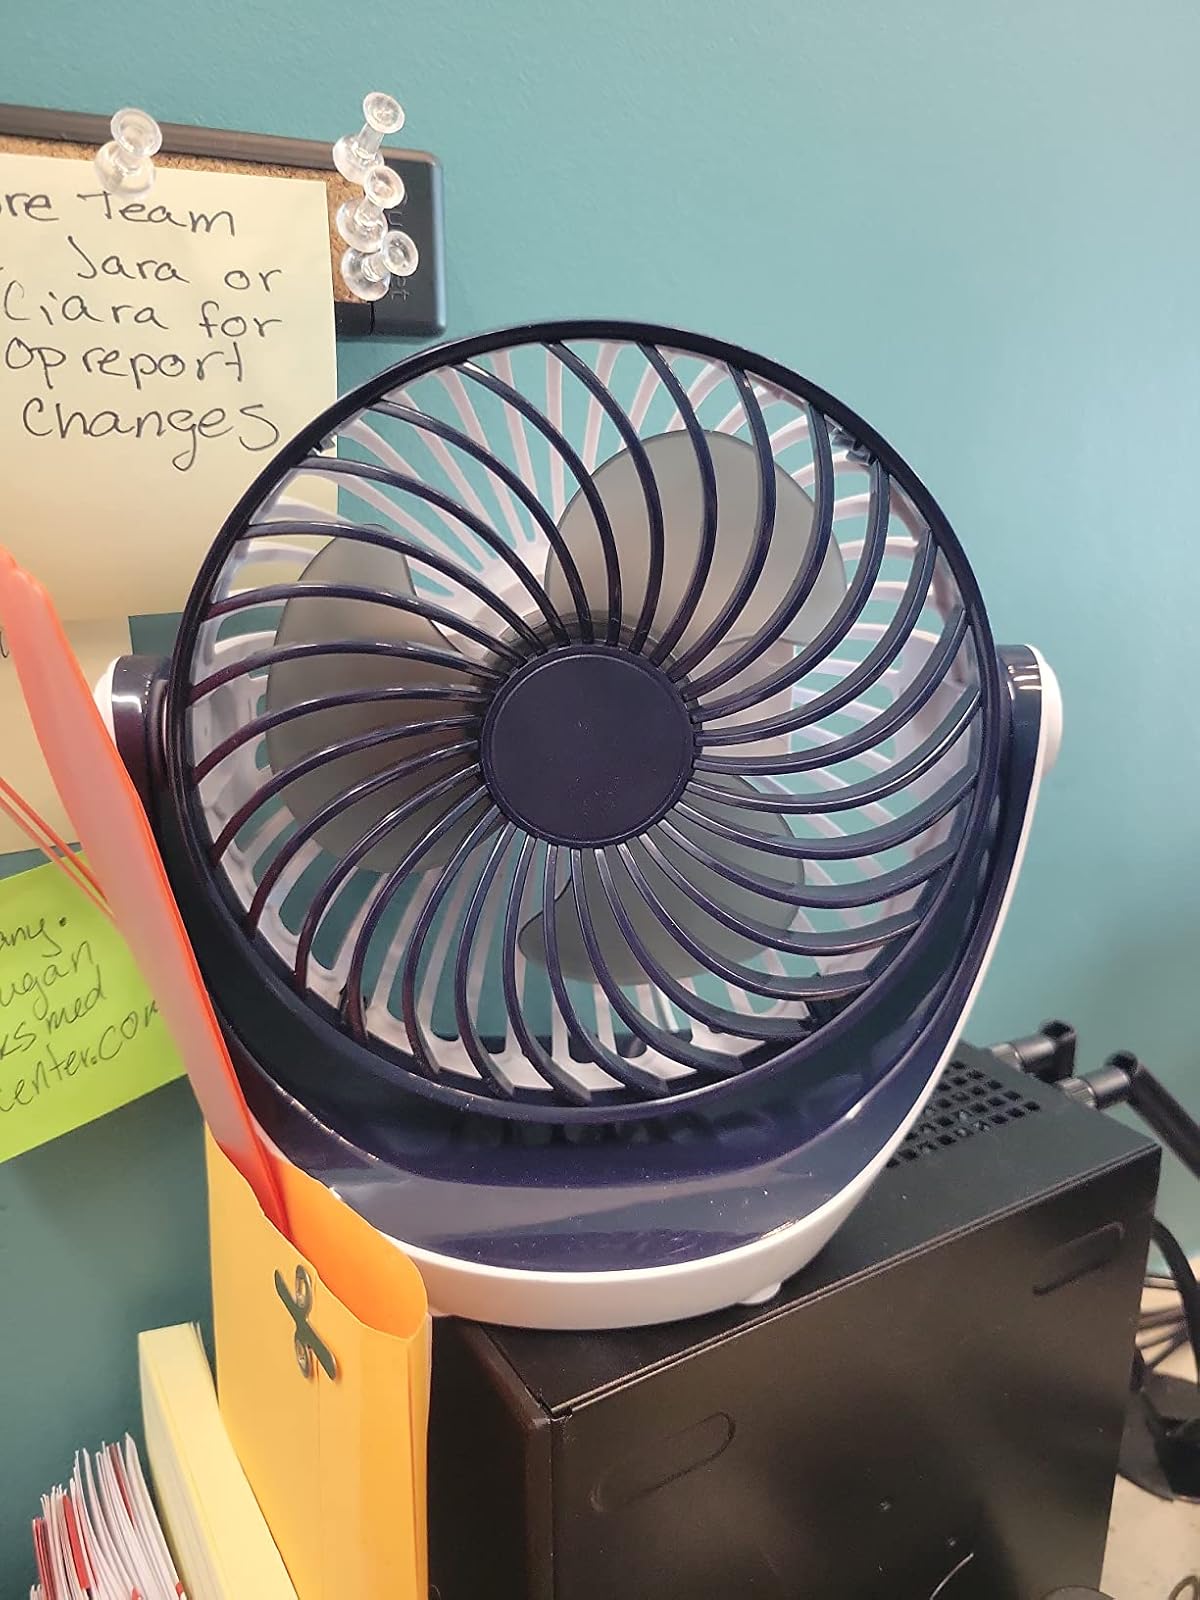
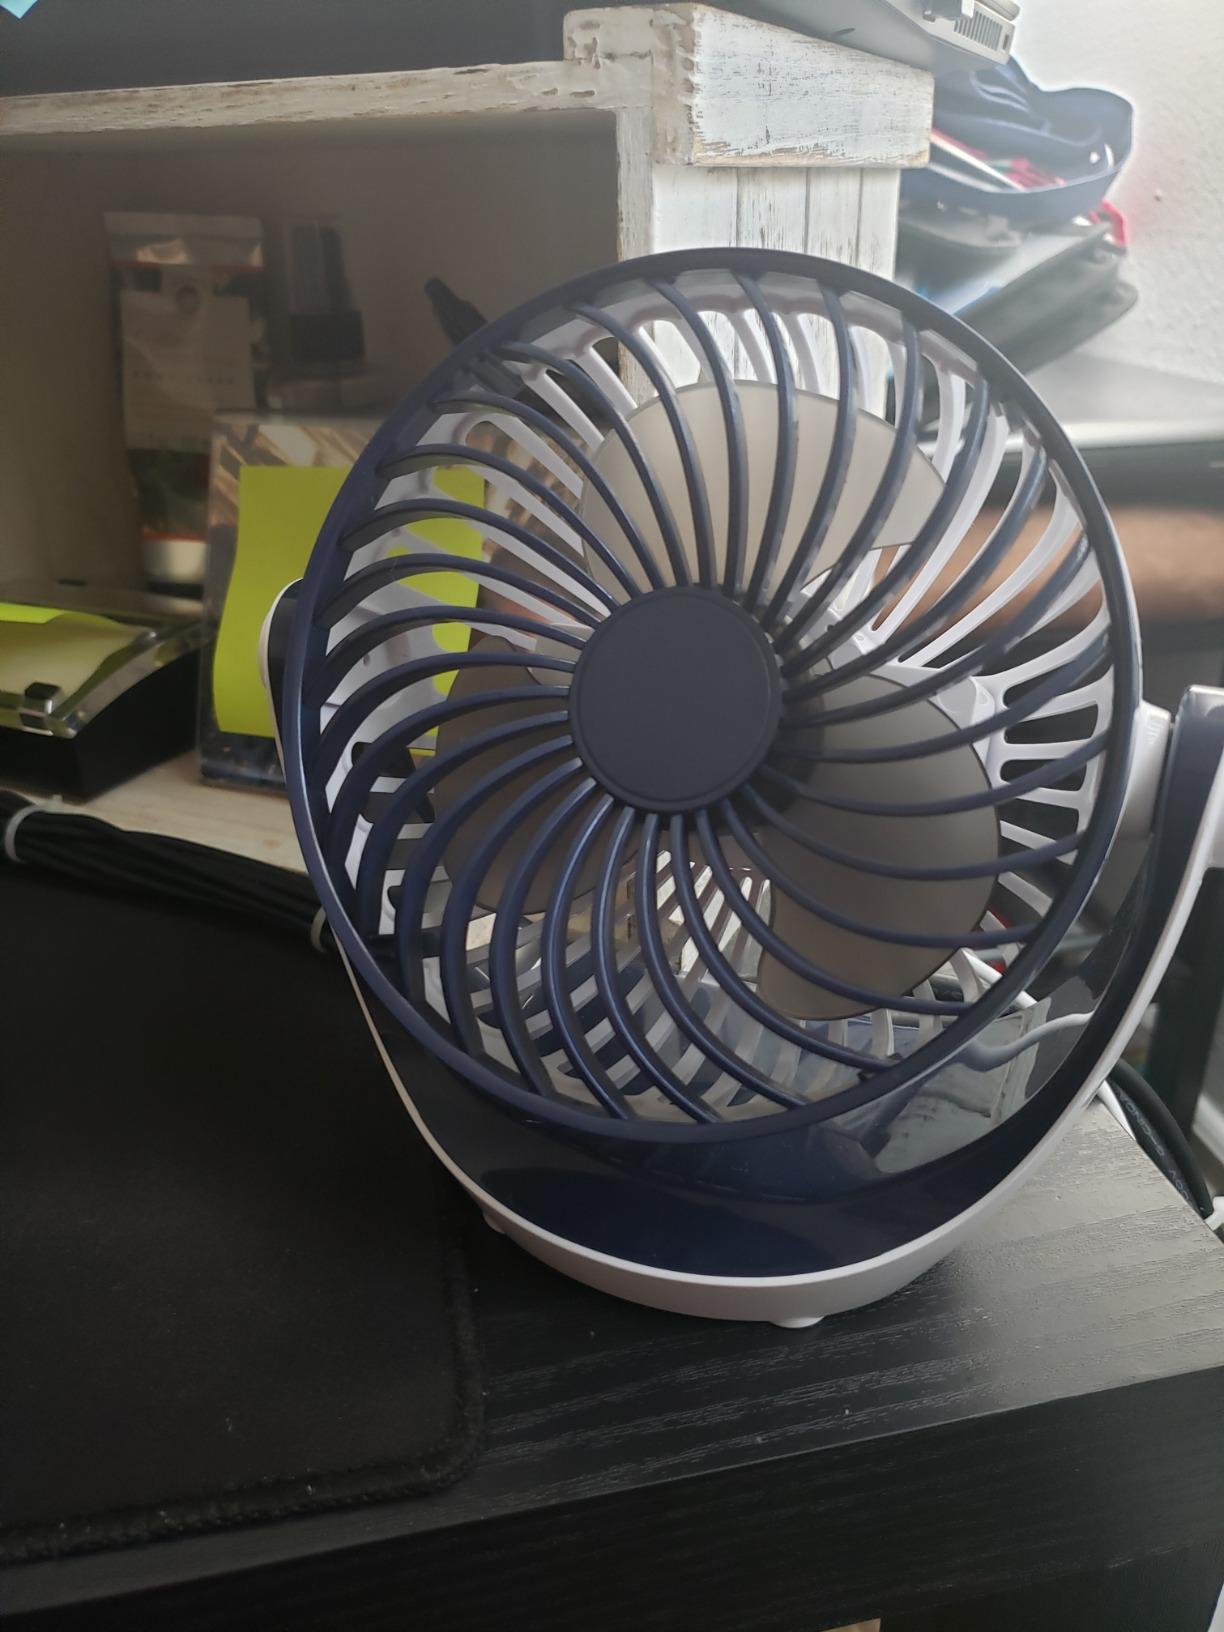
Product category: fan
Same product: yes